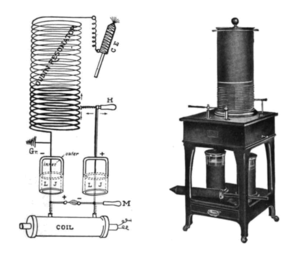
Une bobine Oudin est une bobine de claquage conçue comme un transformateur électrique afin de produire des arcs électriques à haute tension, qui est semblable à une bobine Tesla. Cette bobine a été inventée par deux Français, le médecin Paul Oudin